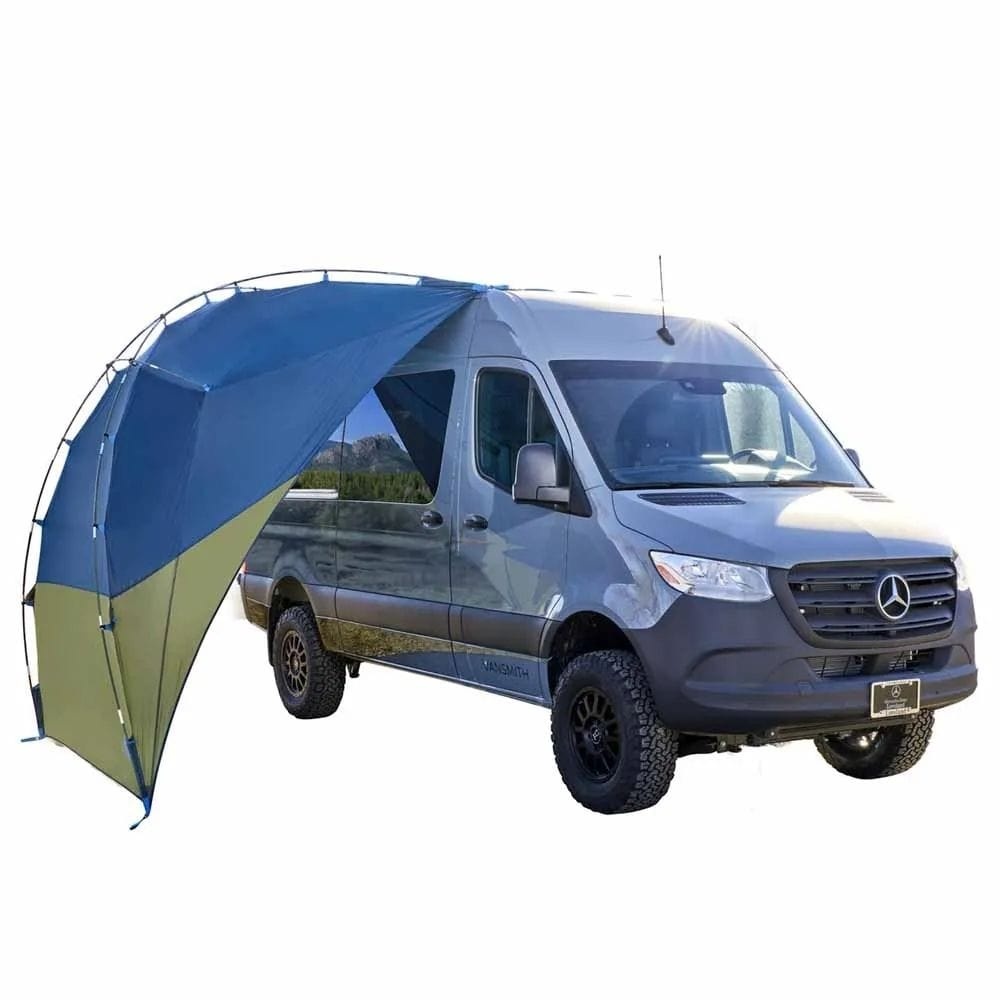
Kelty Sideroads Awning Tarp
Kelty Sideroads Awning Tarp Sideroads Awning = Center Of The Party. Life on the move means life in the mud, sun, wind, and rain. But that's no reason to stay home. Simply toss up your awning on the rear or side of your vehicle for more protection from the elements and more space for shenanigans. Whether you're havin' a cold one after your day's adventure or making a weekend of it, the easy set-up Sideroads Awning is the center of it all. Features: Universal vehicle attachment system easily connects on side or rear of most vehicles Fits small hatchbacks, SUV's, jeeps & vans - should fit almost any passenger or recreational vehicle Sturdy Fiberglass Poles Quick Corners for lightning-fast and easy setup Floorless tarp structure provides sanctuary from the elements and more room for fun Secondary roof rack attachment straps provided as attachment option Shark Mouth duffel for easy pack-up and cross-body transport Specifications: Seasons: 3 Capacity: 6+ Number of poles: 2 main, 1 brow Packed weight: 8 lb 14 oz / 4.03 kg Peak height: 80" - 108" / 203 - 274 cm Materials: Tarp: 68D Polyester / 1200 mm / C0 Poles: Fiberglass
Brand: Kelty
Category: Sporting Goods > Outdoor Recreation > Camping & Hiking > Tents > Sail Tents